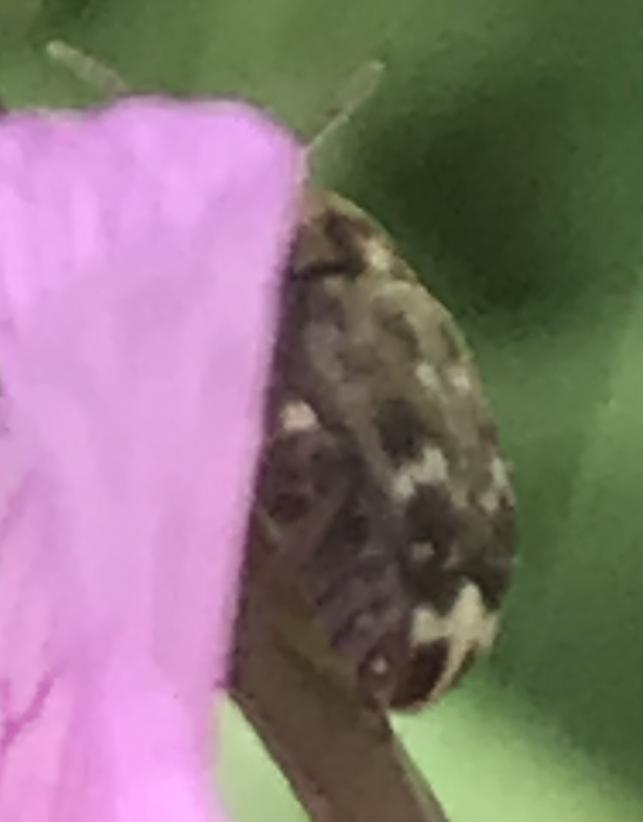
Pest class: pea_weevil